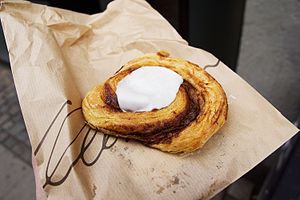
Kanelsnegl
Kanelsnegl
Kanelsnegl eller kanelbolle er et bagværk af mel, mælk, gær, sukker og kanel. Der kan tilsættes kardemomme. Kanelsneglen er i Nordjylland endvidere kendt under betegnelsen jødekage, der samtidig er en type småkage.